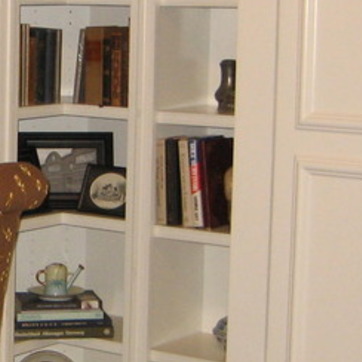
Material: paper